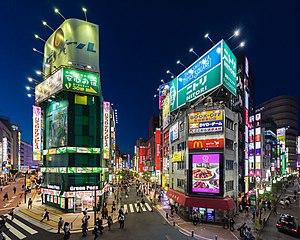
Façades du restaurant Green Peas et du bâtiment Nitori, panneaux néon colorés à l'heure bleue, vues depuis l'avenue Koshu-kaido, gare de Shinjuku JR East. Quartier de divertissement, à Shinjuku, Tokyo, Japon.
Shinjuku est l'un des 23 arrondissements spéciaux de Tokyo fondés en 1947 en remplacement de la municipalité de Tokyo. En 2008, sa population était de 313 806 personnes pour une superficie de 18,23 km². C'est là que se trouve le gouvernement de la métropole de Tokyo.